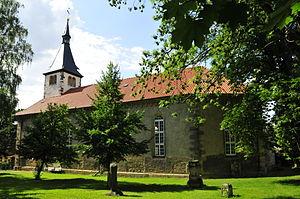
Eschenbergen est une commune allemande de l'arrondissement de Gotha en Thuringe, faisant partie de la communauté d'administration Nesseaue.